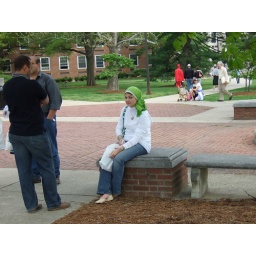
Girl from East Asian sitting in front of the Glenn Martin Hall.The green scarf is quite conspicuous.